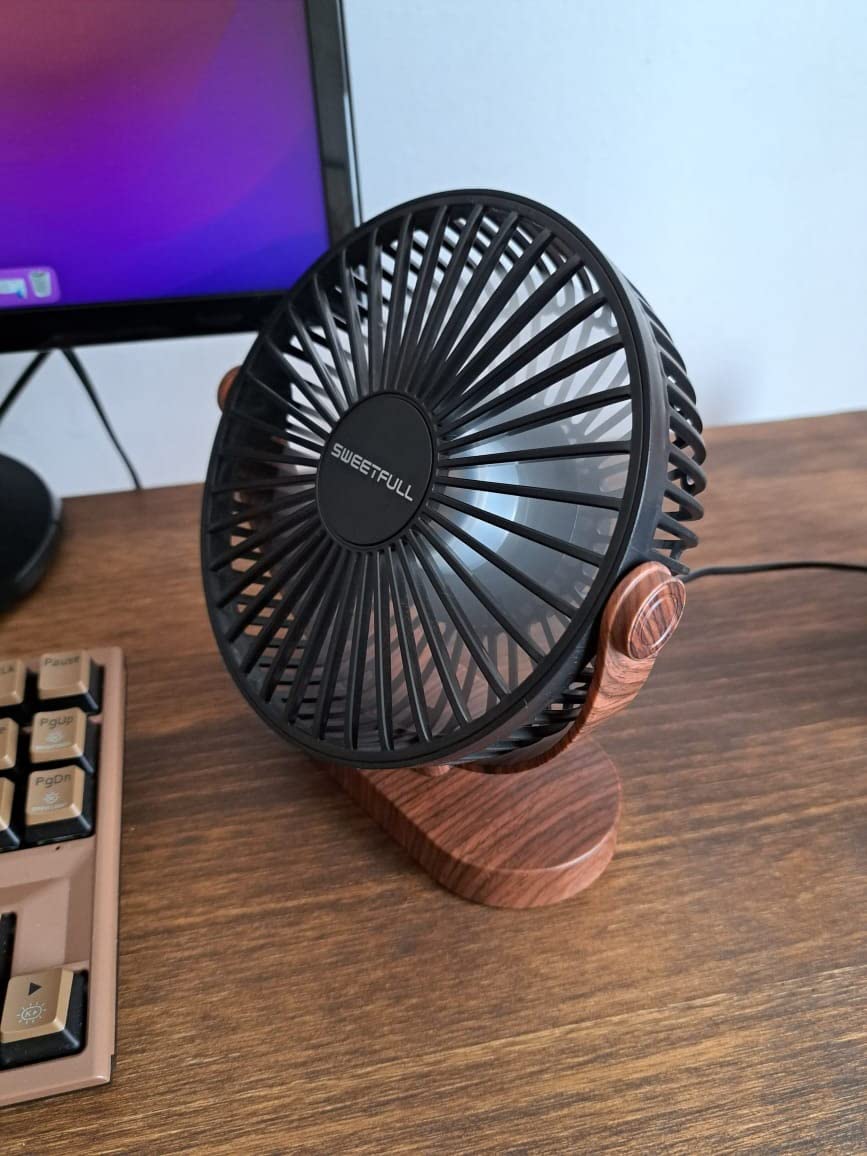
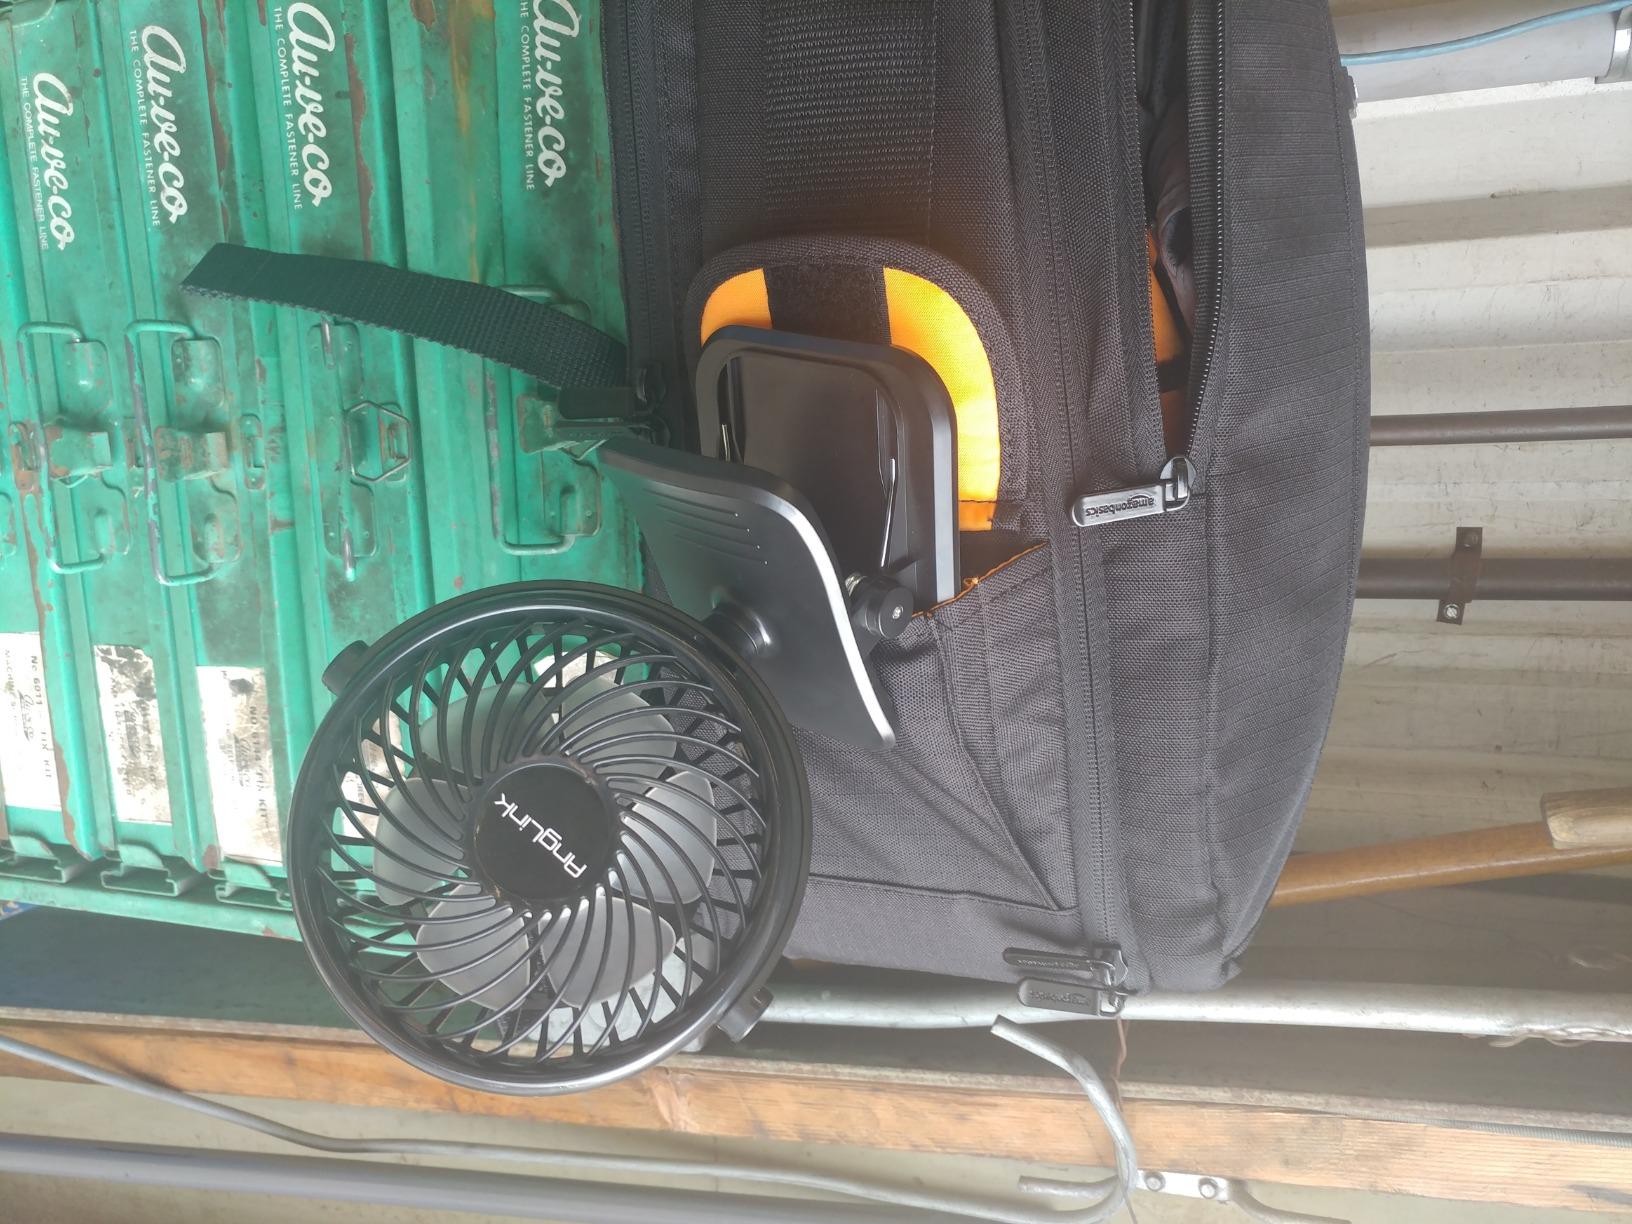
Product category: fan
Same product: no